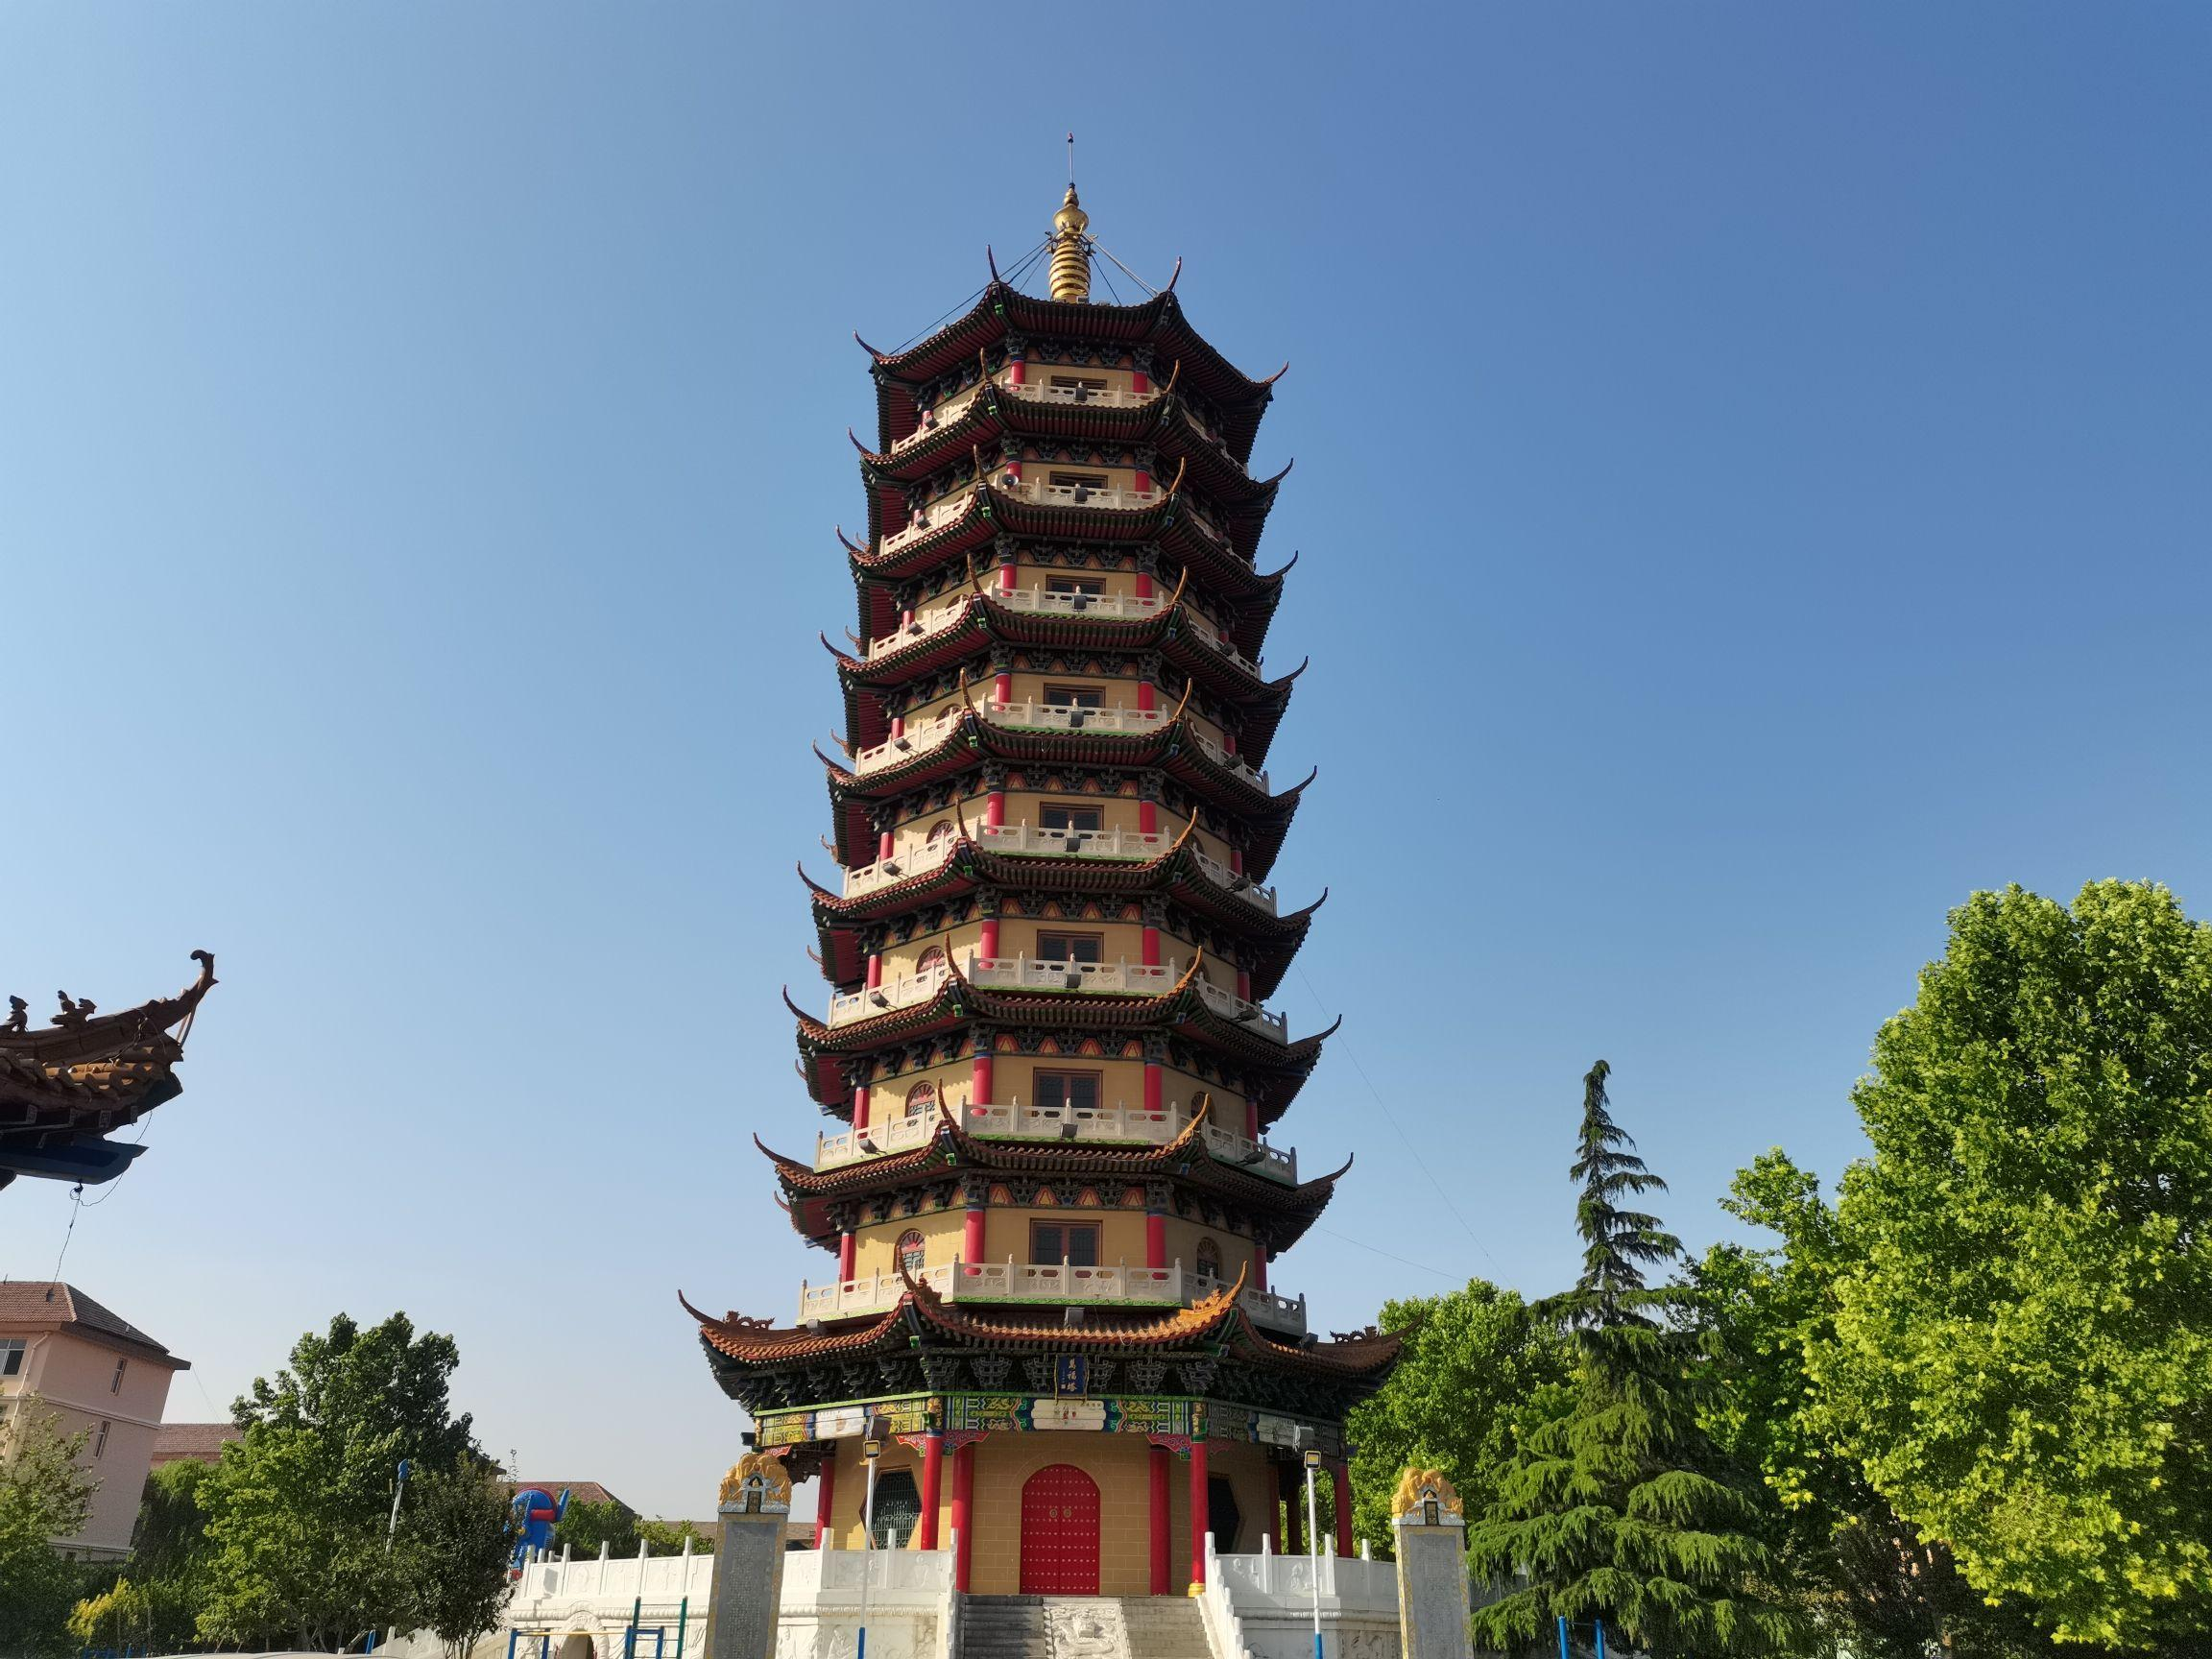
地标名称：万佛塔